Active Directory

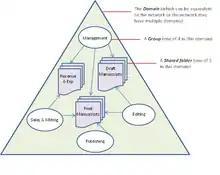
A simplified example of a publishing company's internal network. The company has four groups with varying permissions to the three shared folders on the network.

Active Directory structures consist of information about objects classified into two categories: resources (such as printers) and security principals (which include user or computer accounts and groups). Each security principal is assigned a unique security identifier (SID). An object represents a single entity, such as a user, computer, printer, or group, along with its attributes. Some objects may even contain other objects within them. Each object has a unique name, and its definition is a set of characteristics and information by a schema, which determines the storage in the Active Directory.